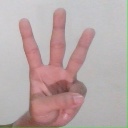
अक्षर: व